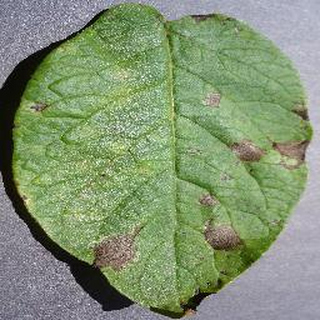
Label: potato_early_blight